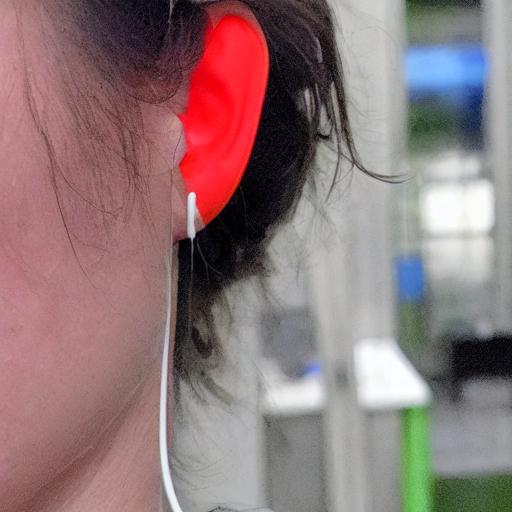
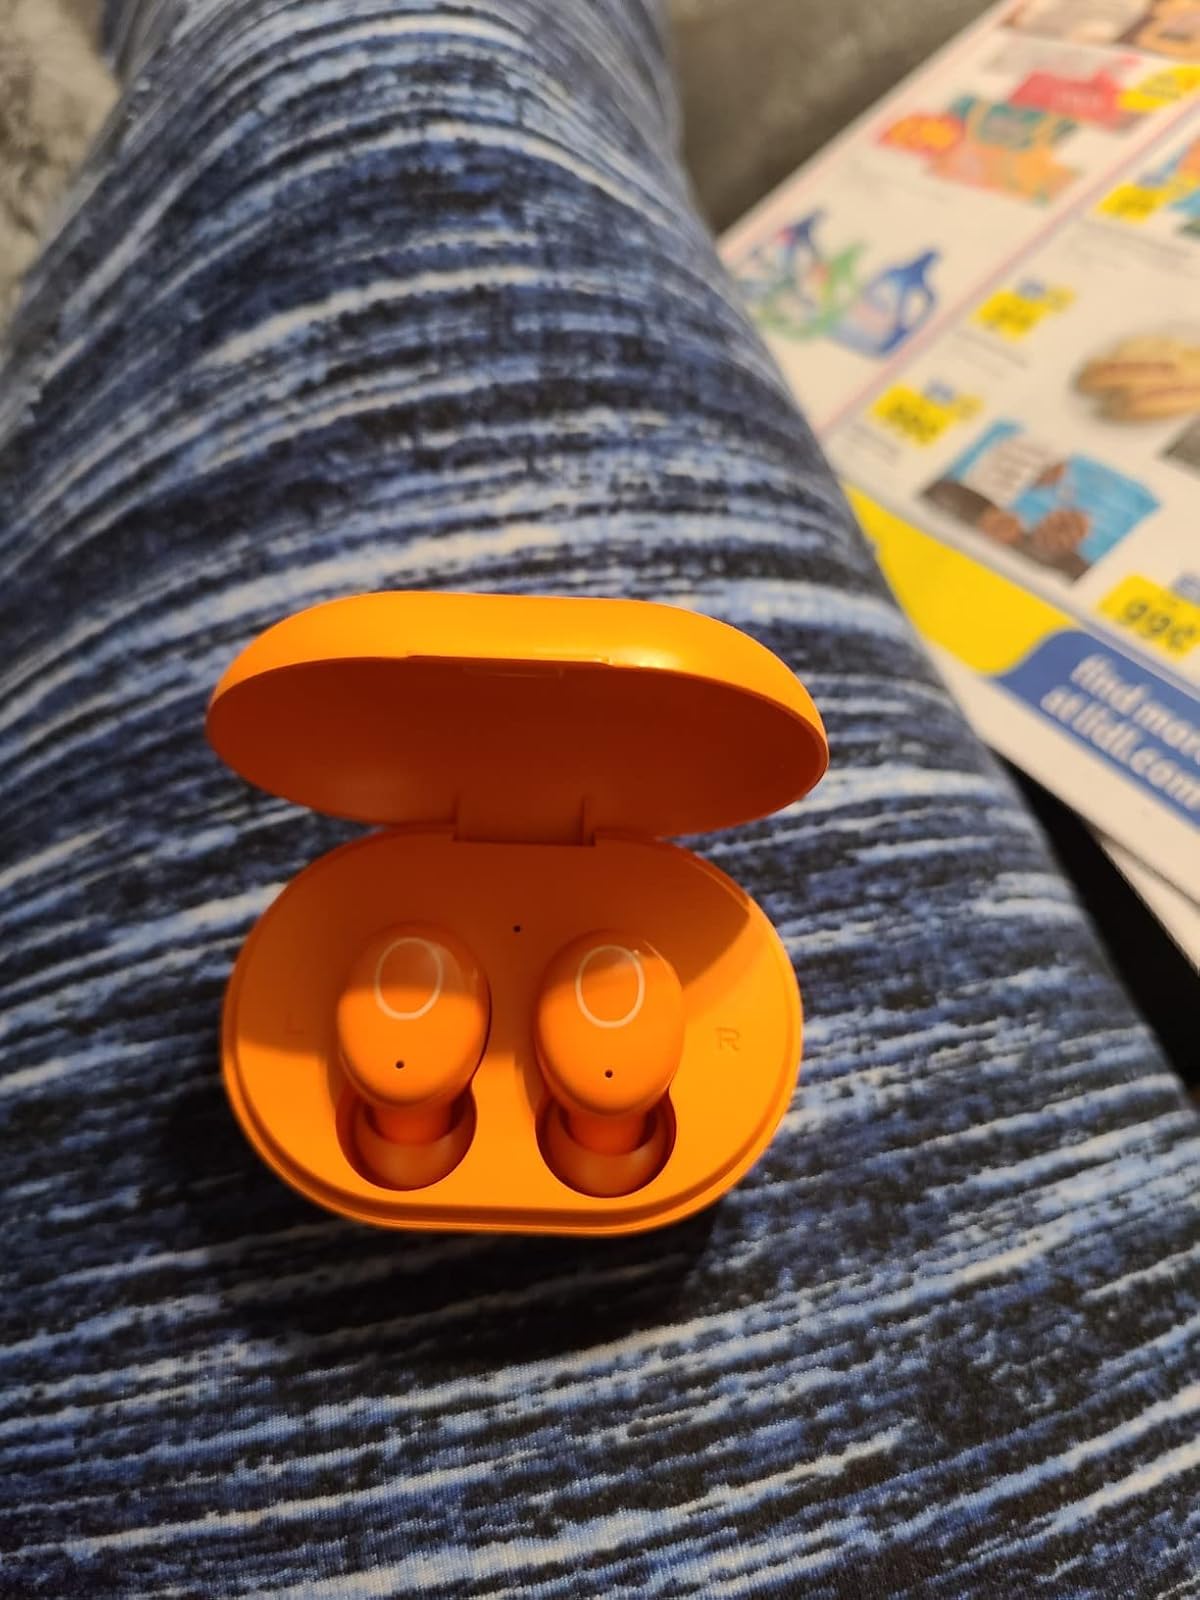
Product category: earbuds
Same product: no